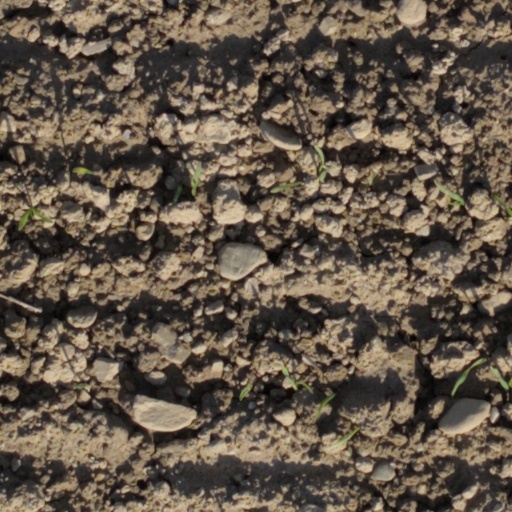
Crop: wheat